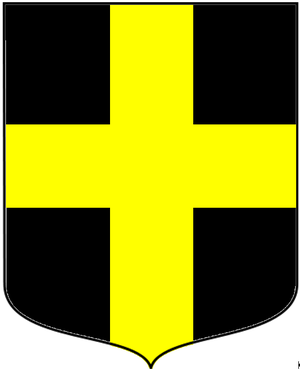
armoiries de la famille d'Antigny de Sainte-Croix ""La Croix d'or sur champ de sable"""